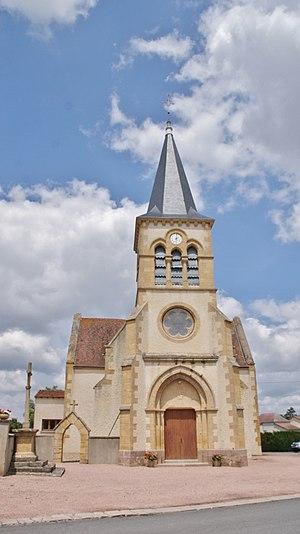
église Sainte Catherine
Le Bouchaud est une commune française, située dans le département de l'Allier en région Auvergne-Rhône-Alpes.